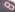
Number: 8